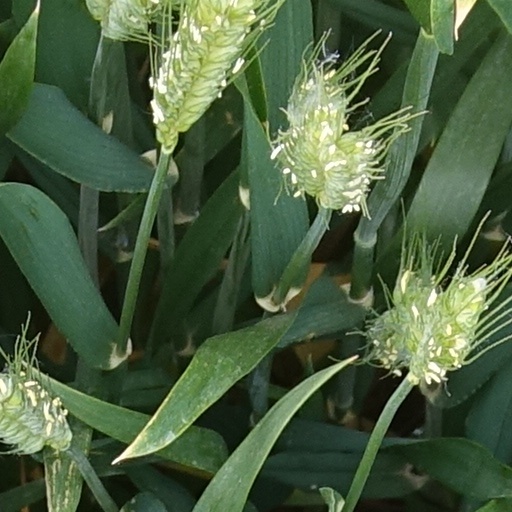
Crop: wheat